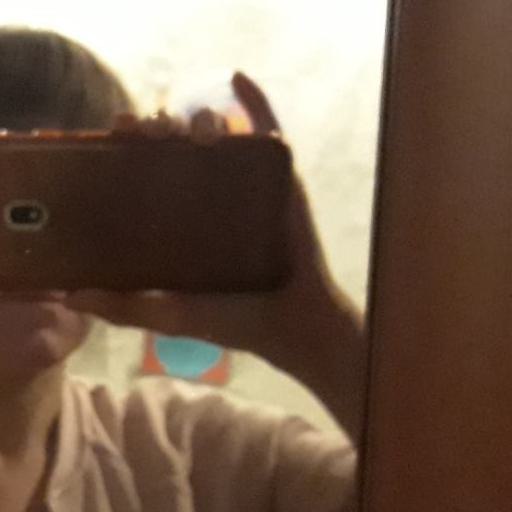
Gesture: no_gesture